Nicholas II

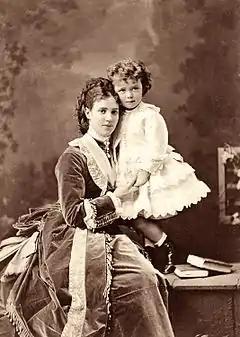
Nicholas, unbreeched at two years old, with his mother, Maria Feodorovna, in 1870

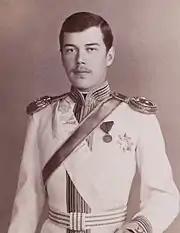
Nicholas Alexandrovich, Tsarevich of Russia, 1880s

Grand Duke Nicholas was born on 1868, in the Alexander Palace in Tsarskoye Selo south of Saint Petersburg, during the reign of his paternal grandfather, Emperor Alexander II. He was the eldest child of then-Tsesarevich Alexander Alexandrovich and his wife, Tsesarevna Maria Feodorovna (née Princess Dagmar of Denmark). Alexander Alexandrovich was heir apparent to the Russian throne as the second but eldest surviving son of Emperor Alexander II and Empress Maria Alexandrovna (née Princess Marie of Hesse and by Rhine). Maria Feodorovna was the daughter of King Christian IX and Queen Louise of Denmark.